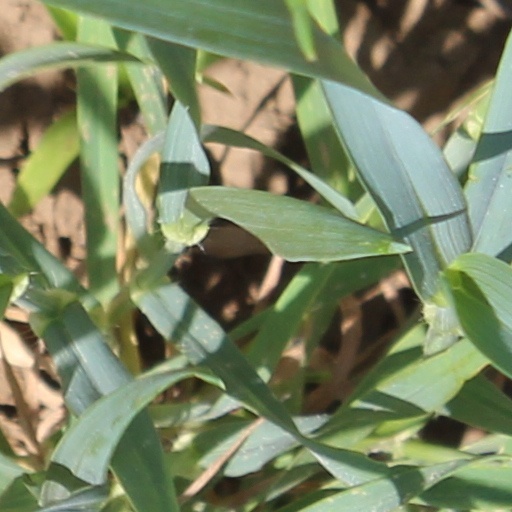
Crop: wheat